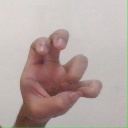
अक्षर: छ